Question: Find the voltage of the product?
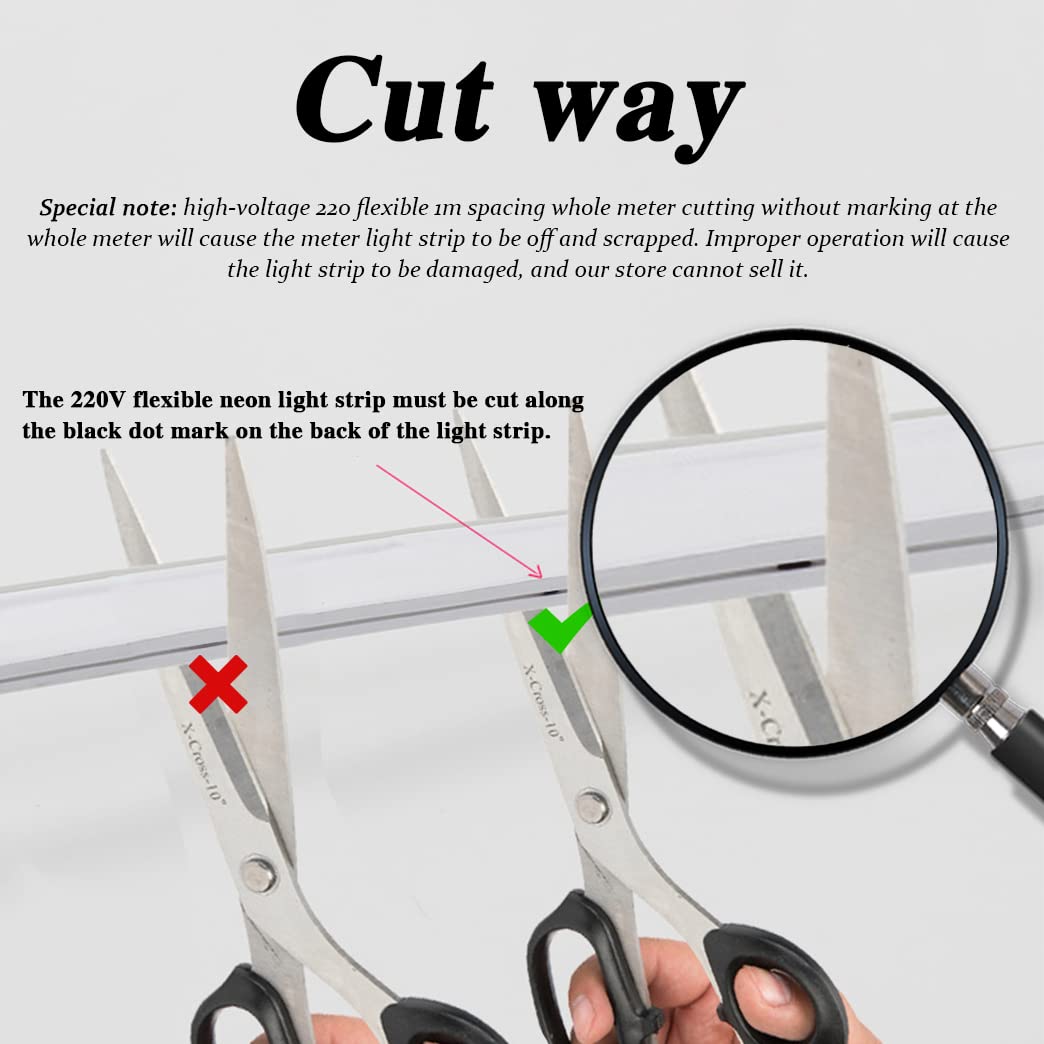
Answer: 220.0 volt